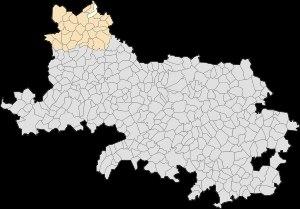
Nédon est une commune française située dans le département du Pas-de-Calais en région Hauts-de-France.